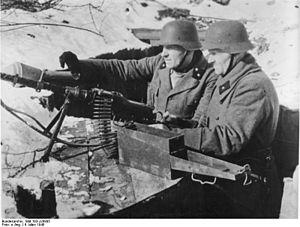
Le Volkssturm est le nom donné à la milice populaire allemande levée en 1944 et qui devait épauler la Wehrmacht dans la défense du territoire du Reich à la fin de la Seconde Guerre mondiale, à la manière de la Home Guard britannique de 1940 et des corps combattants des citoyens patriotiques du Japon en 1945.
Wunderwaffe est un terme utilisé par le ministère du Reich à l'Éducation du peuple et à la Propagande, dirigé par Joseph Goebbels, pour désigner des armes révolutionnaires censées permettre le renversement de la situation militaire catastrophique du Troisième Reich à la fin de la Seconde Guerre mondiale et assurer sa victoire ultime.